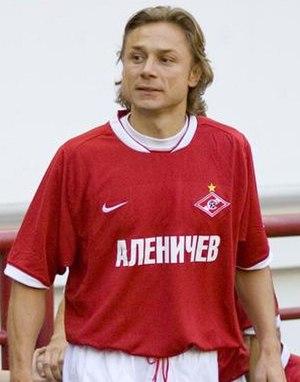
L'équipe du Russie de football de plage est une sélection qui réunit les meilleurs joueurs russes dans cette discipline.